Vaals

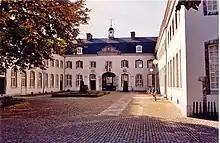
Clermont House at Vaals

In 1661 Vaals became a part of the Republic of the United Netherlands. As such it attracted entrepreneurs who developed it into a prosperous manufacturing hub. One prominent industrial family of the era were the Von Clermonts, who moved from then Prussian Aachen to Vaals in 1761. They established a prosperous linen factory which went on to attract custom from as far afield as Prussia, Austria, Poland and even Russia. In 1717 Tsar Peter the Great had supposedly visited the Von Clermonts. In 1803, Napoleon Bonaparte, Emperor of France, and his wife Josephine de Beauharnais visited Vaals and stayed in the family's recently constructed Bloemendal Castle.